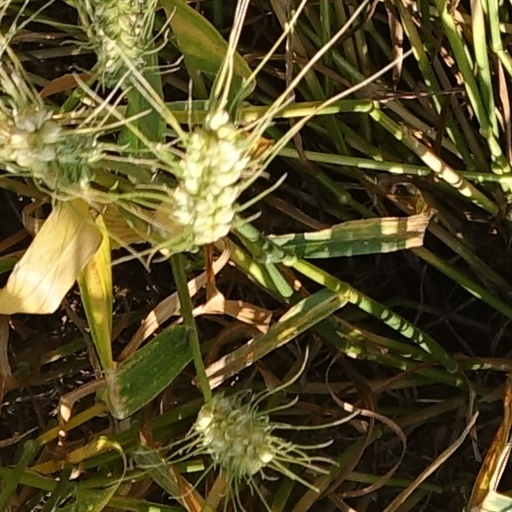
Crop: wheat